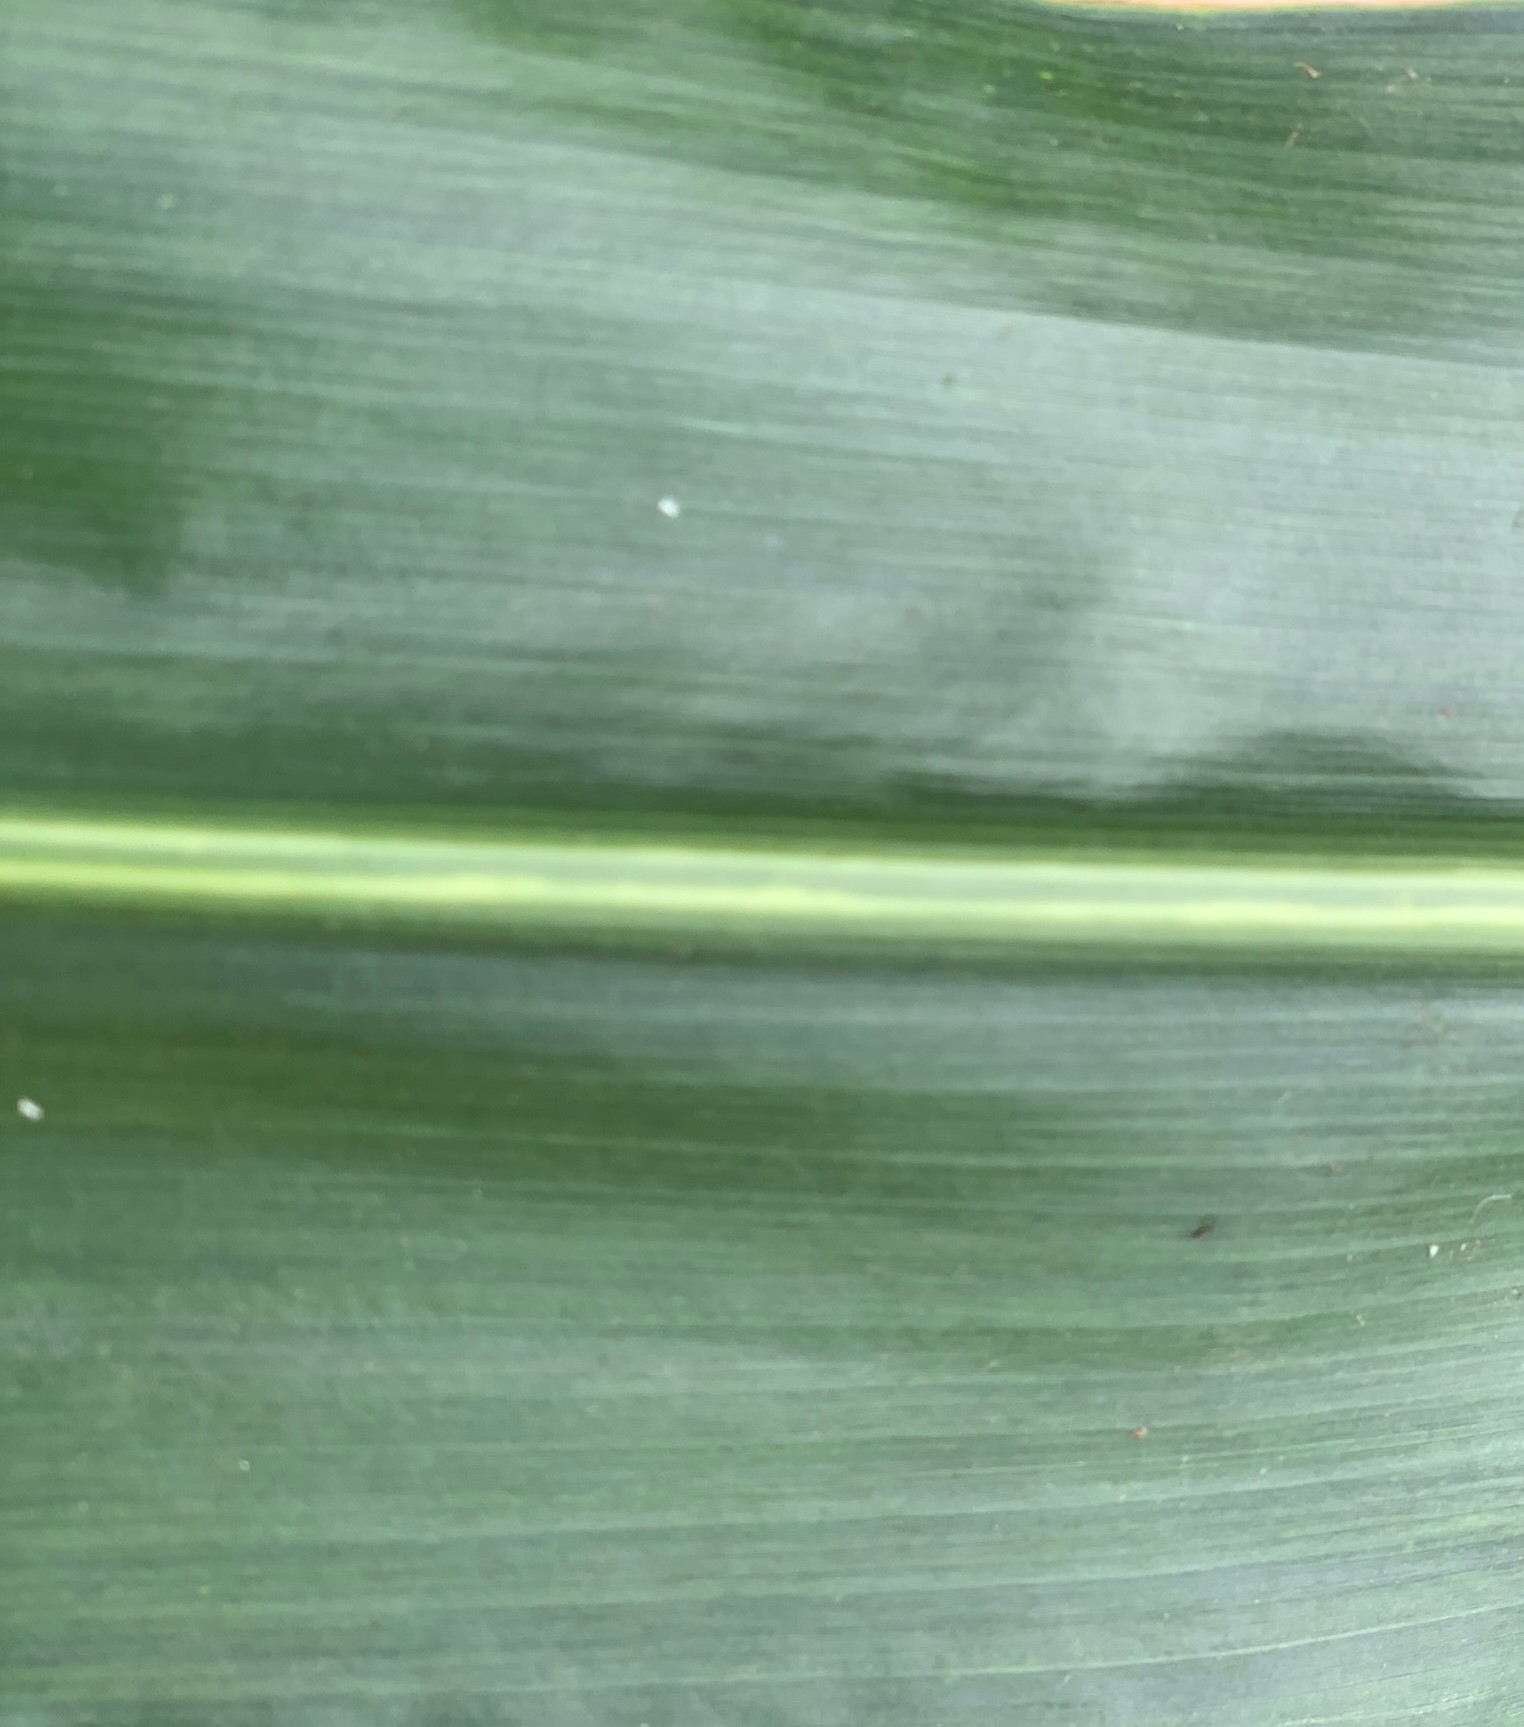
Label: Healthy